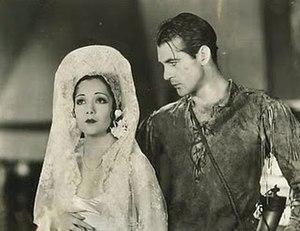
Eda Warren — née le 17 octobre 1903 à Denver, morte le 15 juillet 1980 à Los Angeles, quartier de Woodland Hills — est une monteuse américaine, membre de l'ACE.
Le Chant du loup est un film américain réalisé par Victor Fleming et sorti en 1929.